Emile-Roger Lombertie

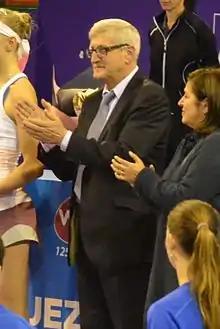
Emile in 2014

Émile-Roger Lombertie (born February 20, 1951) is a French politician and physician.